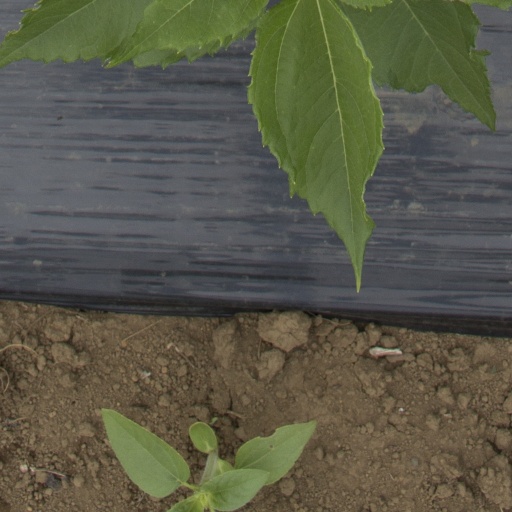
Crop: Jerusalem artichoke